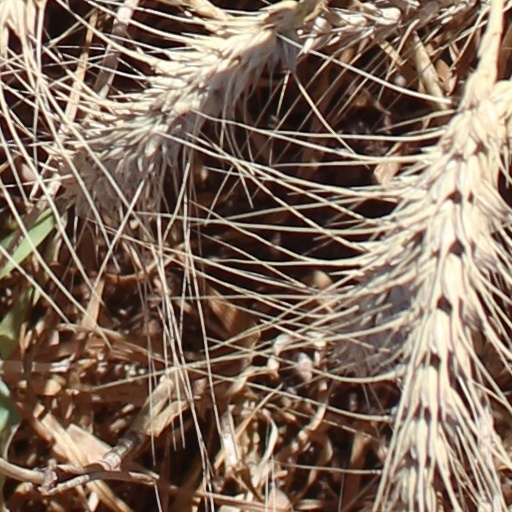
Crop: wheat